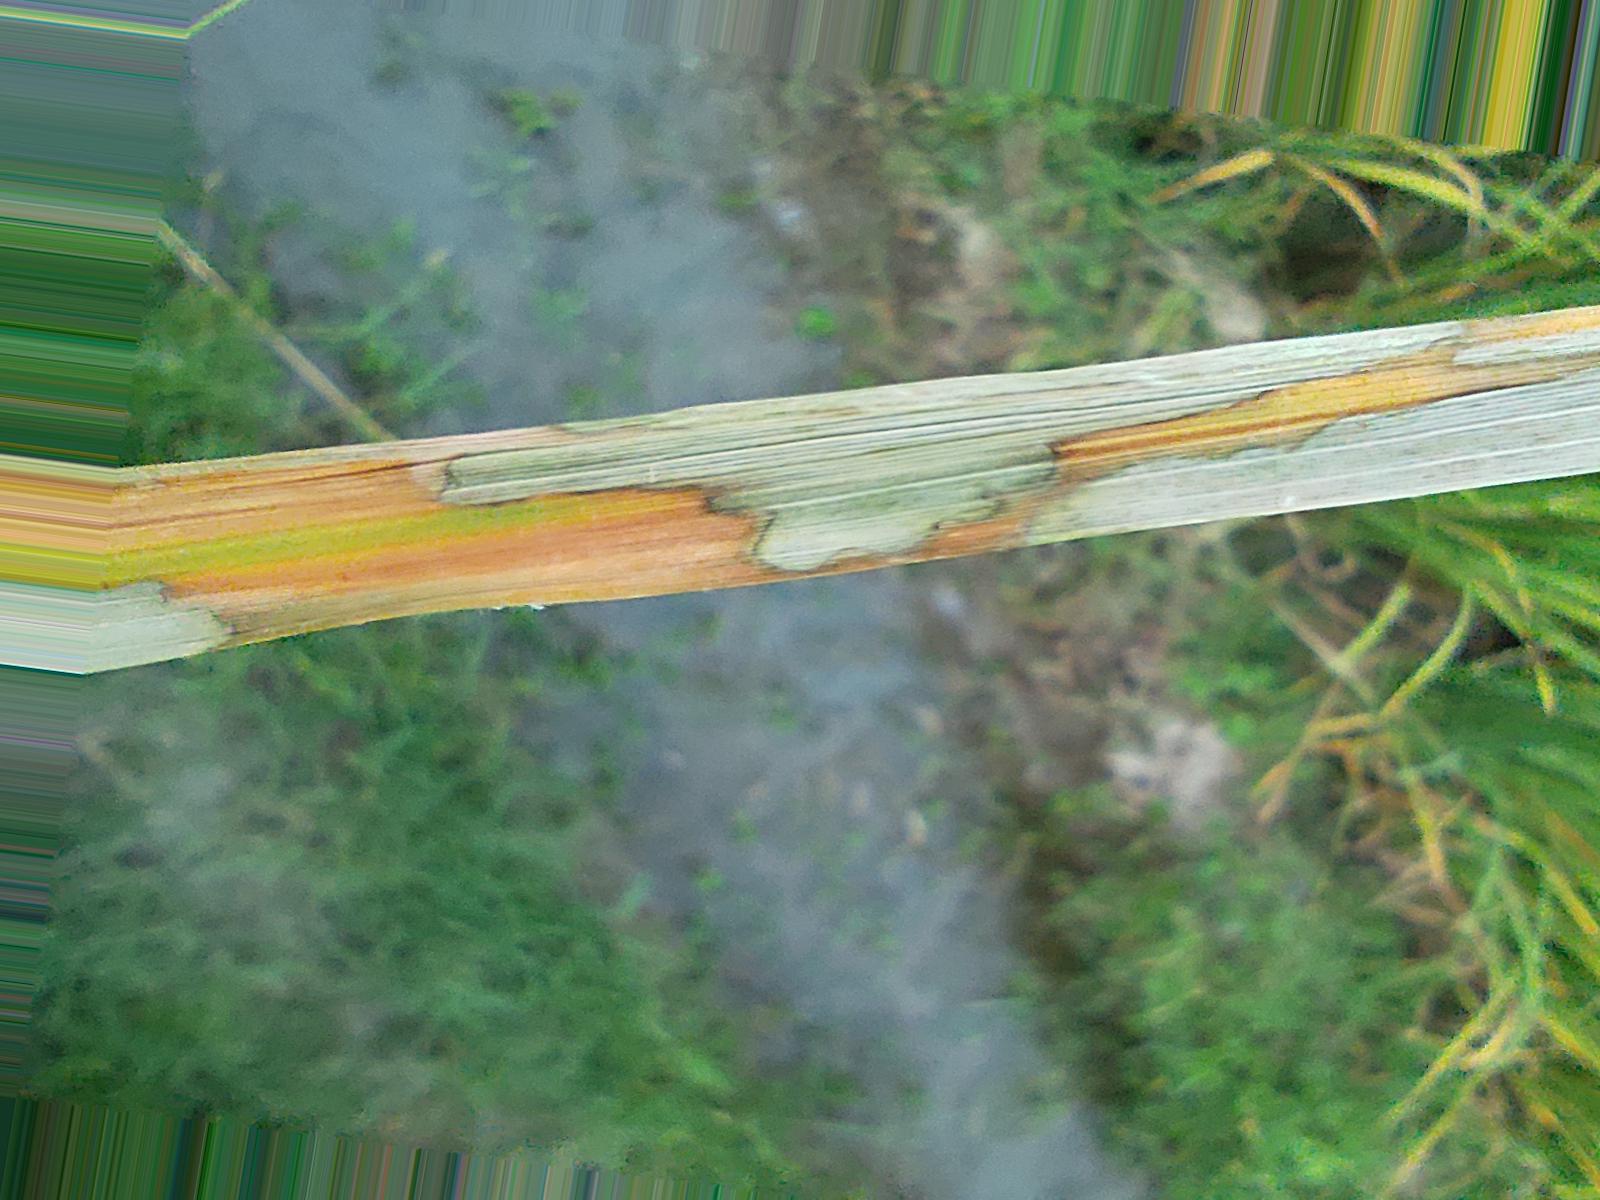
Nhãn: Bệnh Đốm Vằn ( Khô vằn ) ( Sheath Blight )